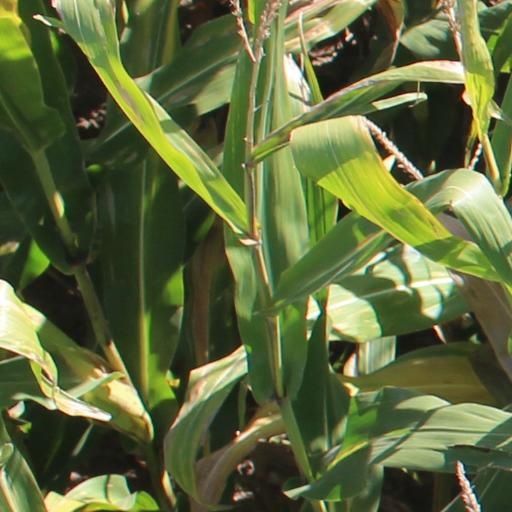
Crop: maize; corn